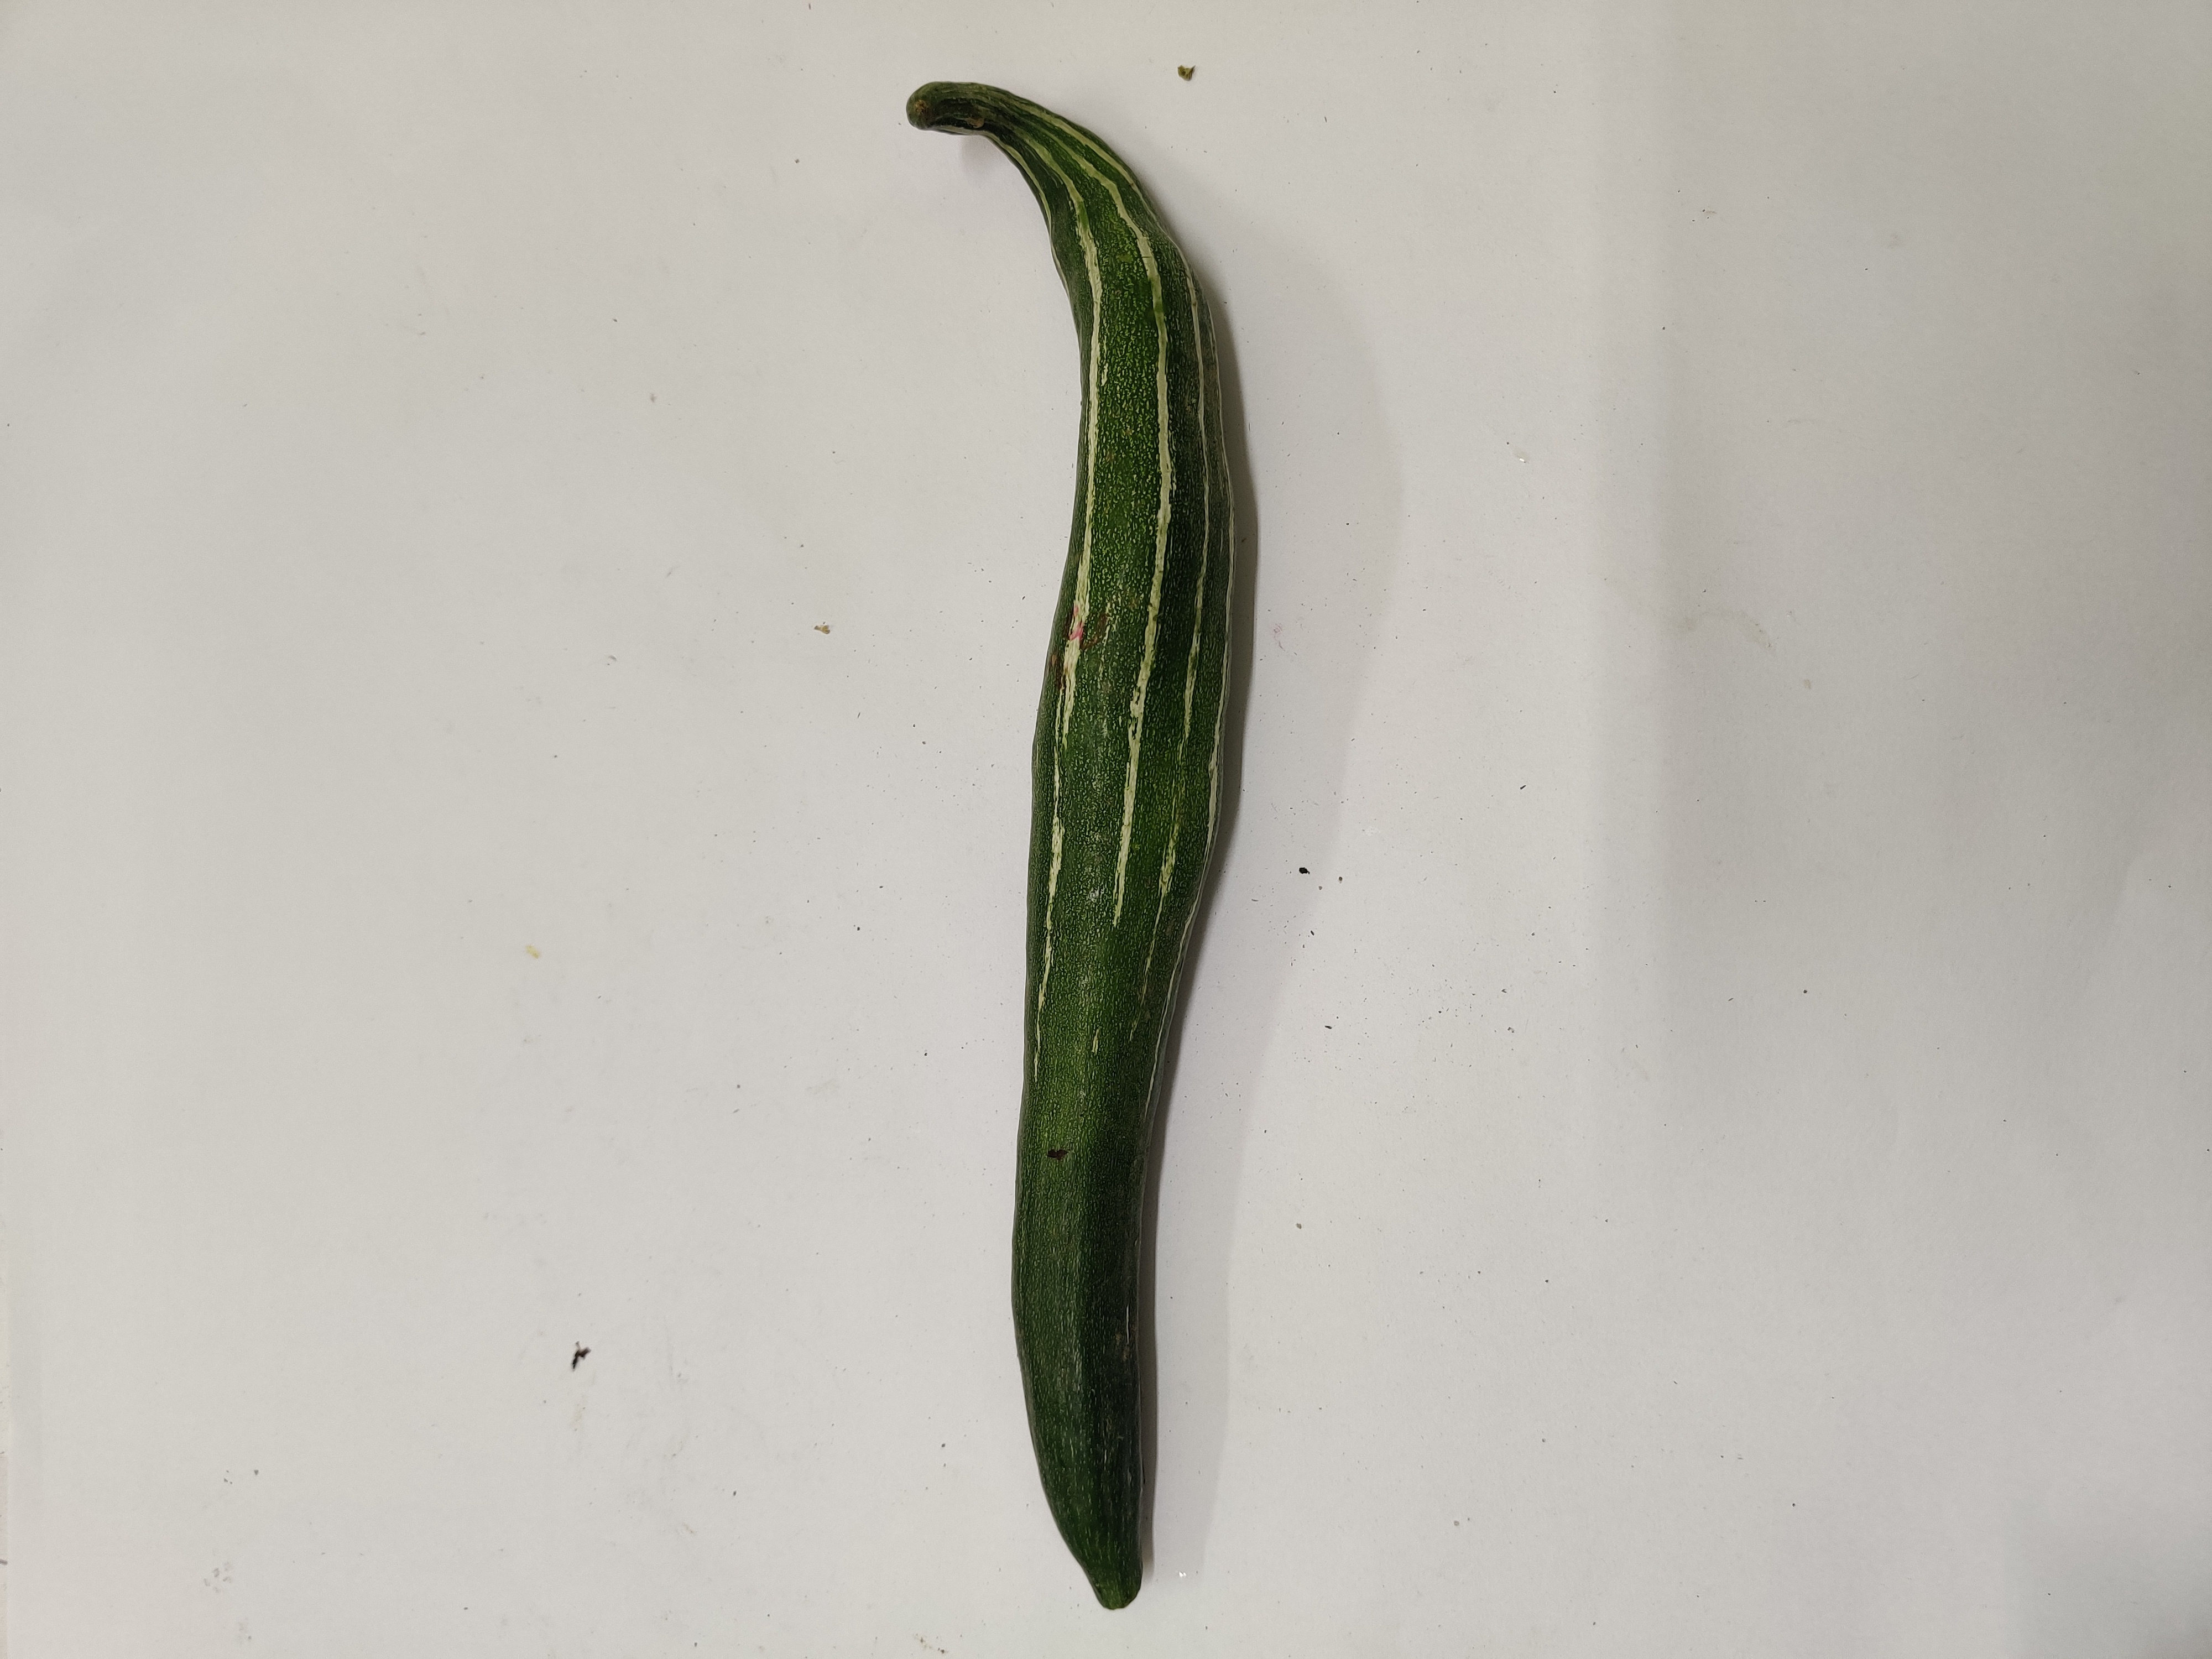
Crop: Snake Gourd
Condition: Fresh